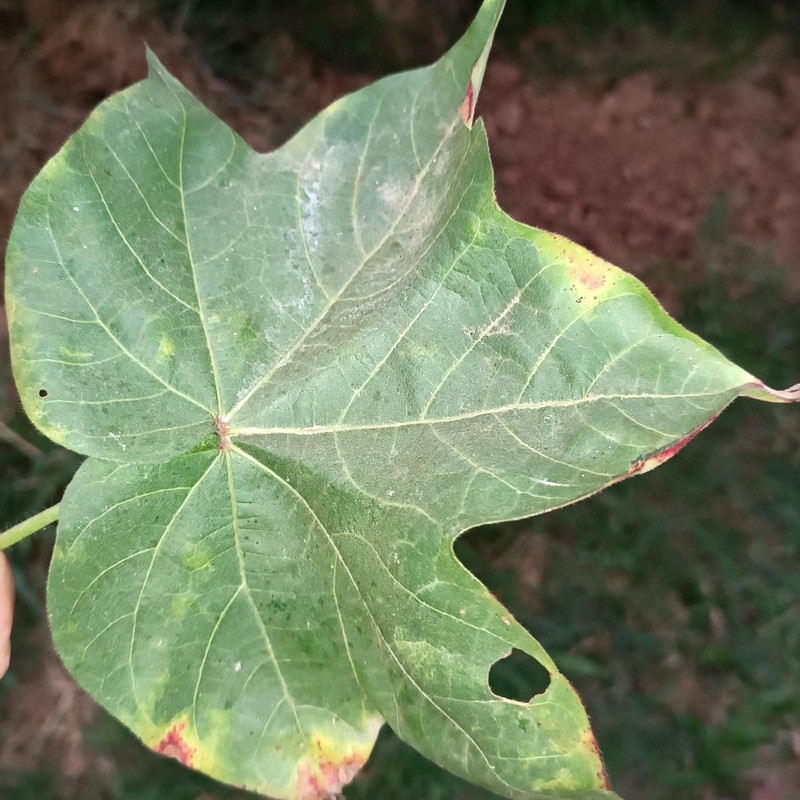
Label: Leaf Hopper Jassids